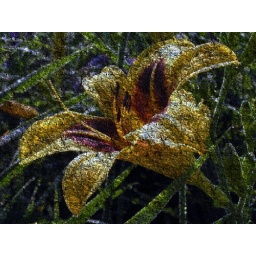
Bonanza daylily photo made to look like a rock wall painting in Photoshop